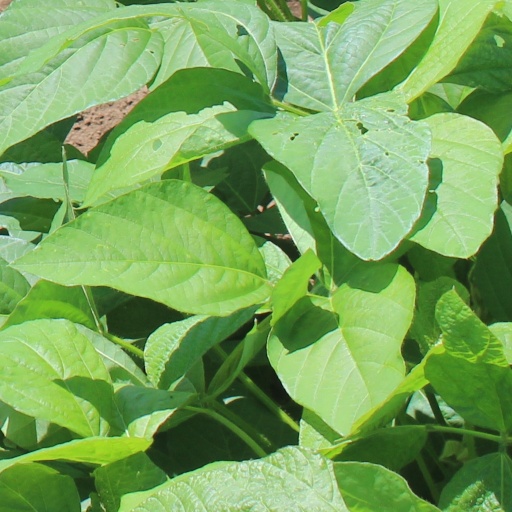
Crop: soybean